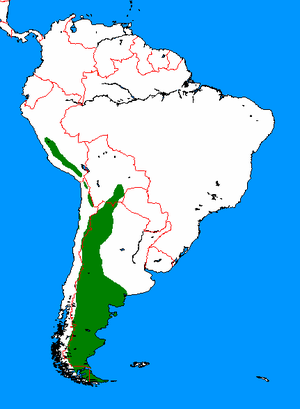
Le guanaco est un camélidé sauvage présent en Amérique du Sud. Apparenté au lama, il n'a pas été domestiqué, contrairement à ce dernier.